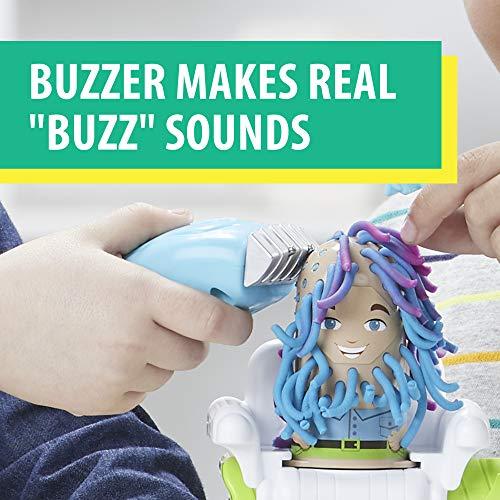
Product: Play-Doh E2930 Buzz 'n Cut Fuzzy Pumper Barber Shop Toy with Electric Buzzer and 5 Non-Toxic Colors, 2-Ounce Cans
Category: Toys & Games | Arts & Crafts | Clay & Dough
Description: With 5 Play-Doh colors in 2-ounce cans, kids can create the most colorful hairstyles imaginable.
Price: $9.96
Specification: ProductDimensions:2.6x11x8.5inches|ItemWeight:1.48pounds|ShippingWeight:1.76pounds(Viewshippingratesandpolicies)|DomesticShipping:ItemcanbeshippedwithinU.S.|InternationalShipping:ThisitemcanbeshippedtoselectcountriesoutsideoftheU.S.LearnMore|ASIN:B07895VGKP|Itemmodelnumber:E2930|Manufacturerrecommendedage:3yearsandup